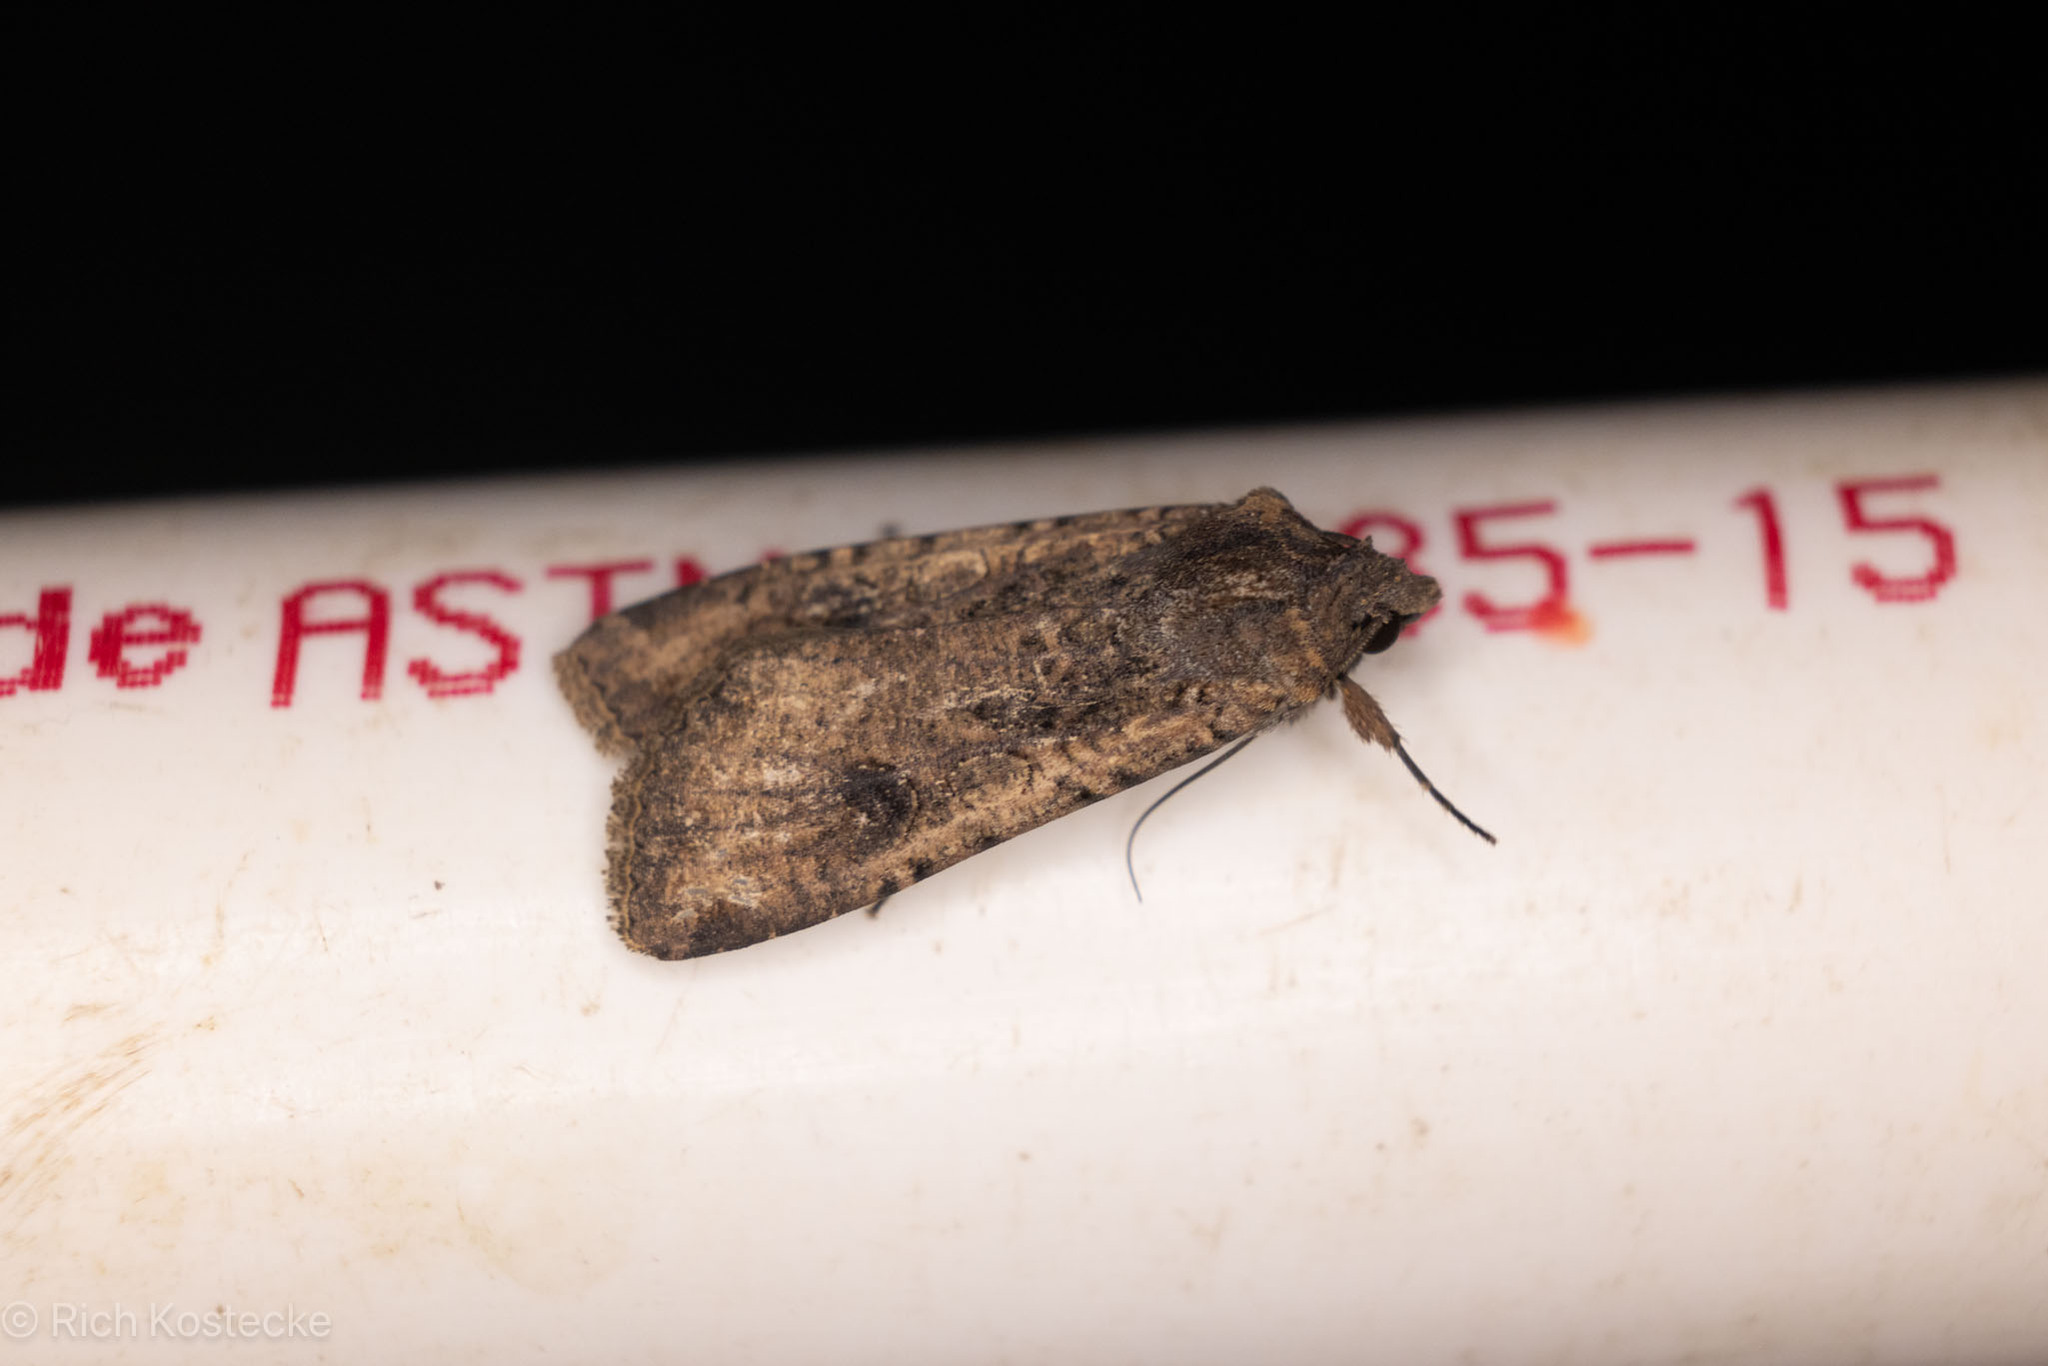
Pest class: cutworms